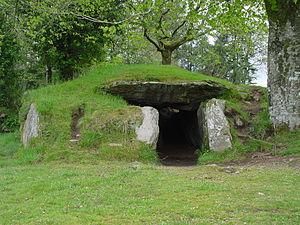
Dolmen en V recouvert d'un tumulus This building is inscrit au titre des Monuments Historiques. It is indexed in the Base Mérimée, a database of architectural heritage maintained by the French Ministry of Culture,
Cet article recense une partie des monuments historiques du Finistère, en France.